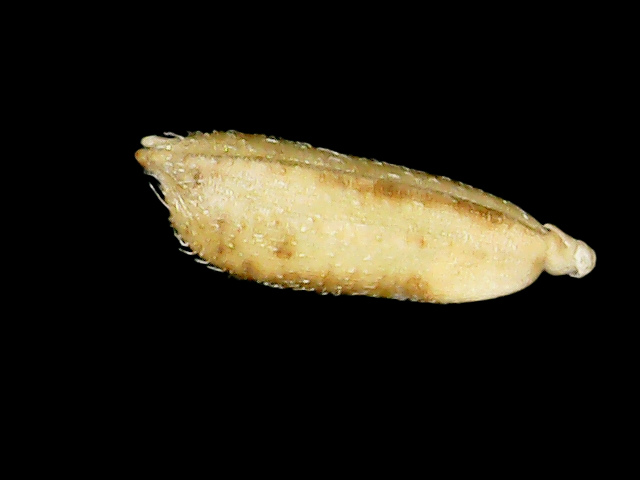
Rice variety: Bd51